Courchevel

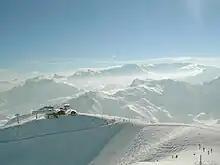
View from Saulire peak, 2700 m.

The original resort was planned during World War II with a study in 1942 by the Vichy regime and in a doctorate by the town planner Laurent Chappis. Chappis was a natural choice to direct the development of the resort in the immediate post-war years. Courchevel 1850 was significant as it was the first resort in France to be constructed from scratch, rather than based around an existing village.